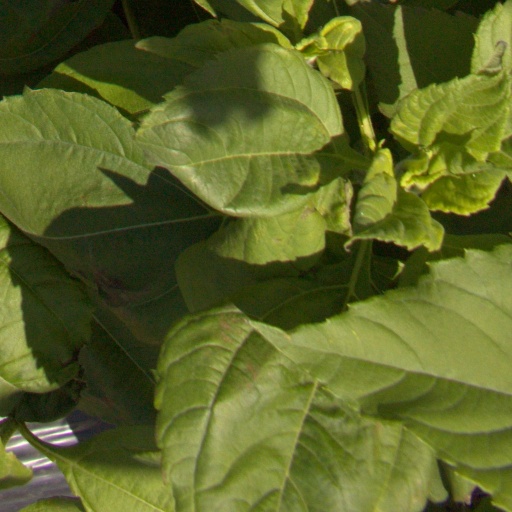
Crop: Jerusalem artichoke